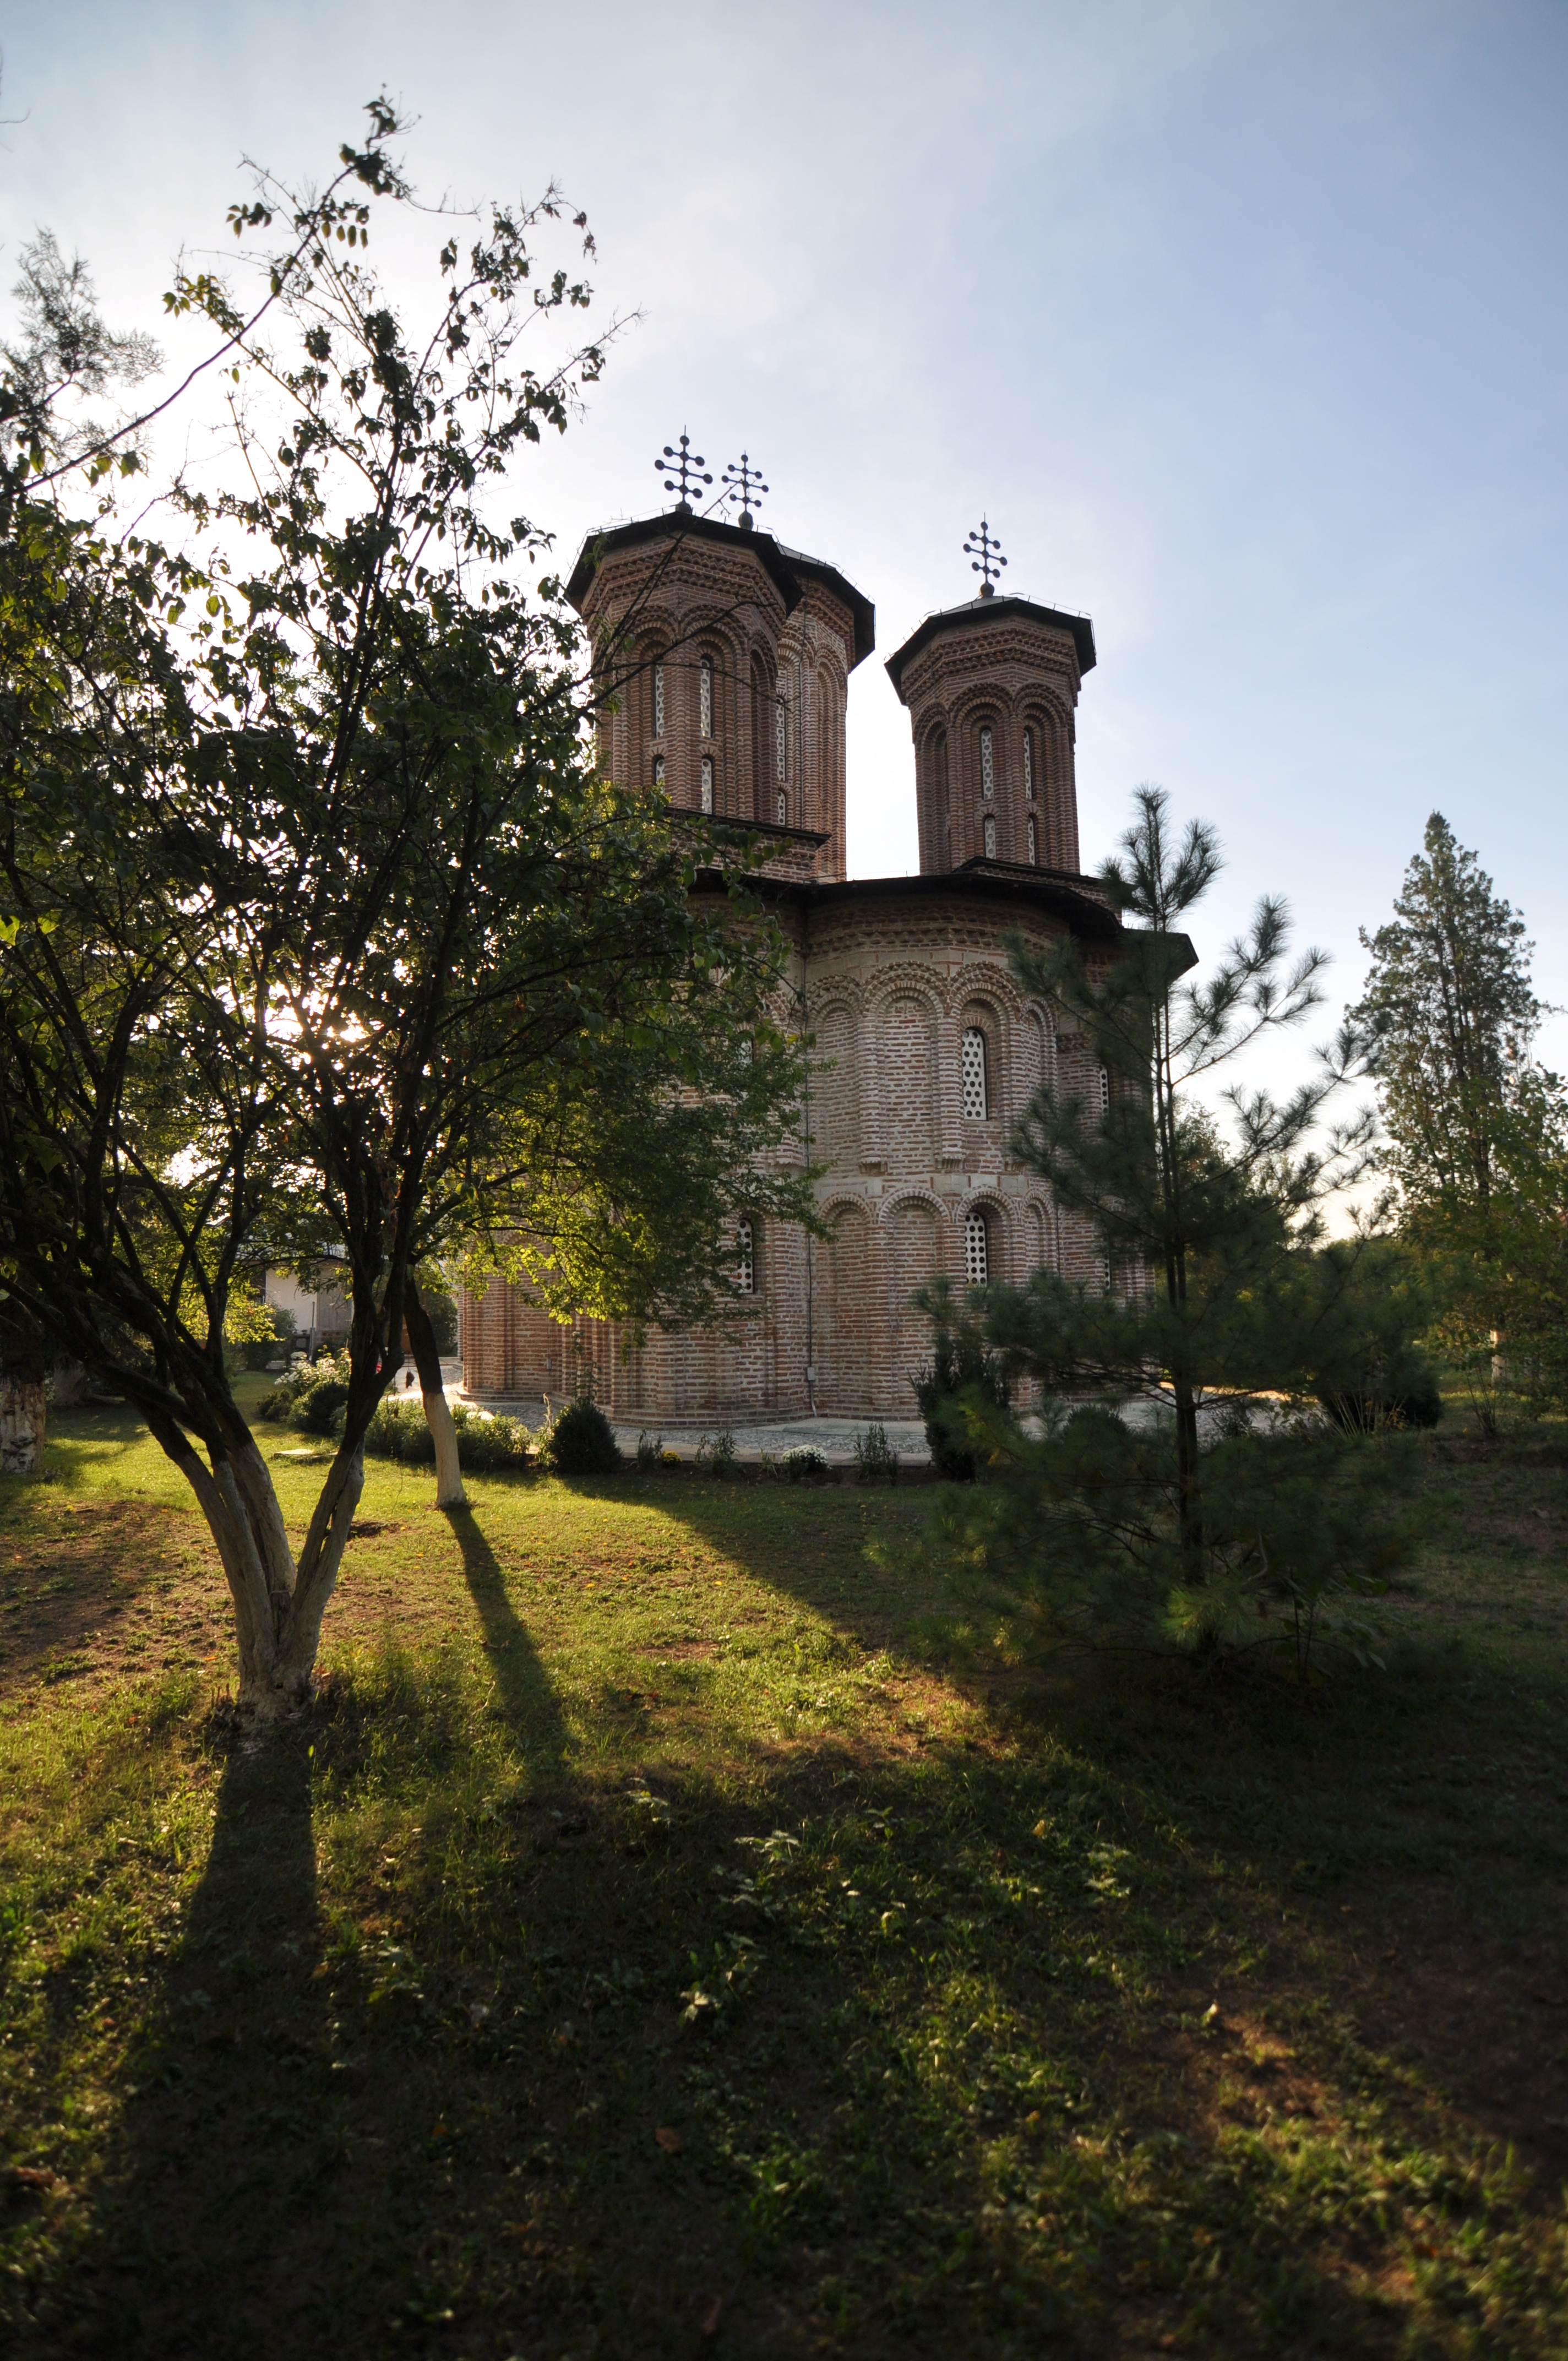
tree, architecture, photography, building, chateau, monument, photo, tower, autumn, religion, church, chapel, christian, place of worship, photos, religious, art, de, monastery, churches, fotografie, history, christianity, romana, orthodox, eastern, romania, bor, biserica, arhitectura, wallachia, muntenia, tara, romaneasca, orthodoxy, romanian, ortodoxa, patrimoniu, ortodox, istorie, manastirea, manastire, ortodoxia, ortodoxie, ecclesiastical, bisericeasc, cladire, edificiu, basarab, neagoe, snagov, lmiifiiaa15312, rural area, cre tinism, cre tin